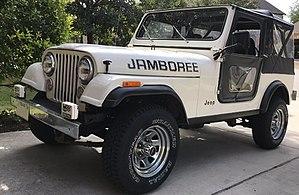
La Jeep CJ est un véhicule tout-terrain fabriqué par le constructeur automobile américain Willys-Overland à partir de 1944. C'est la version civile du fameux véhicule militaire utilisé durant la Seconde Guerre mondiale : la Willys MB. La marque a ensuite été rebaptisée Jeep.